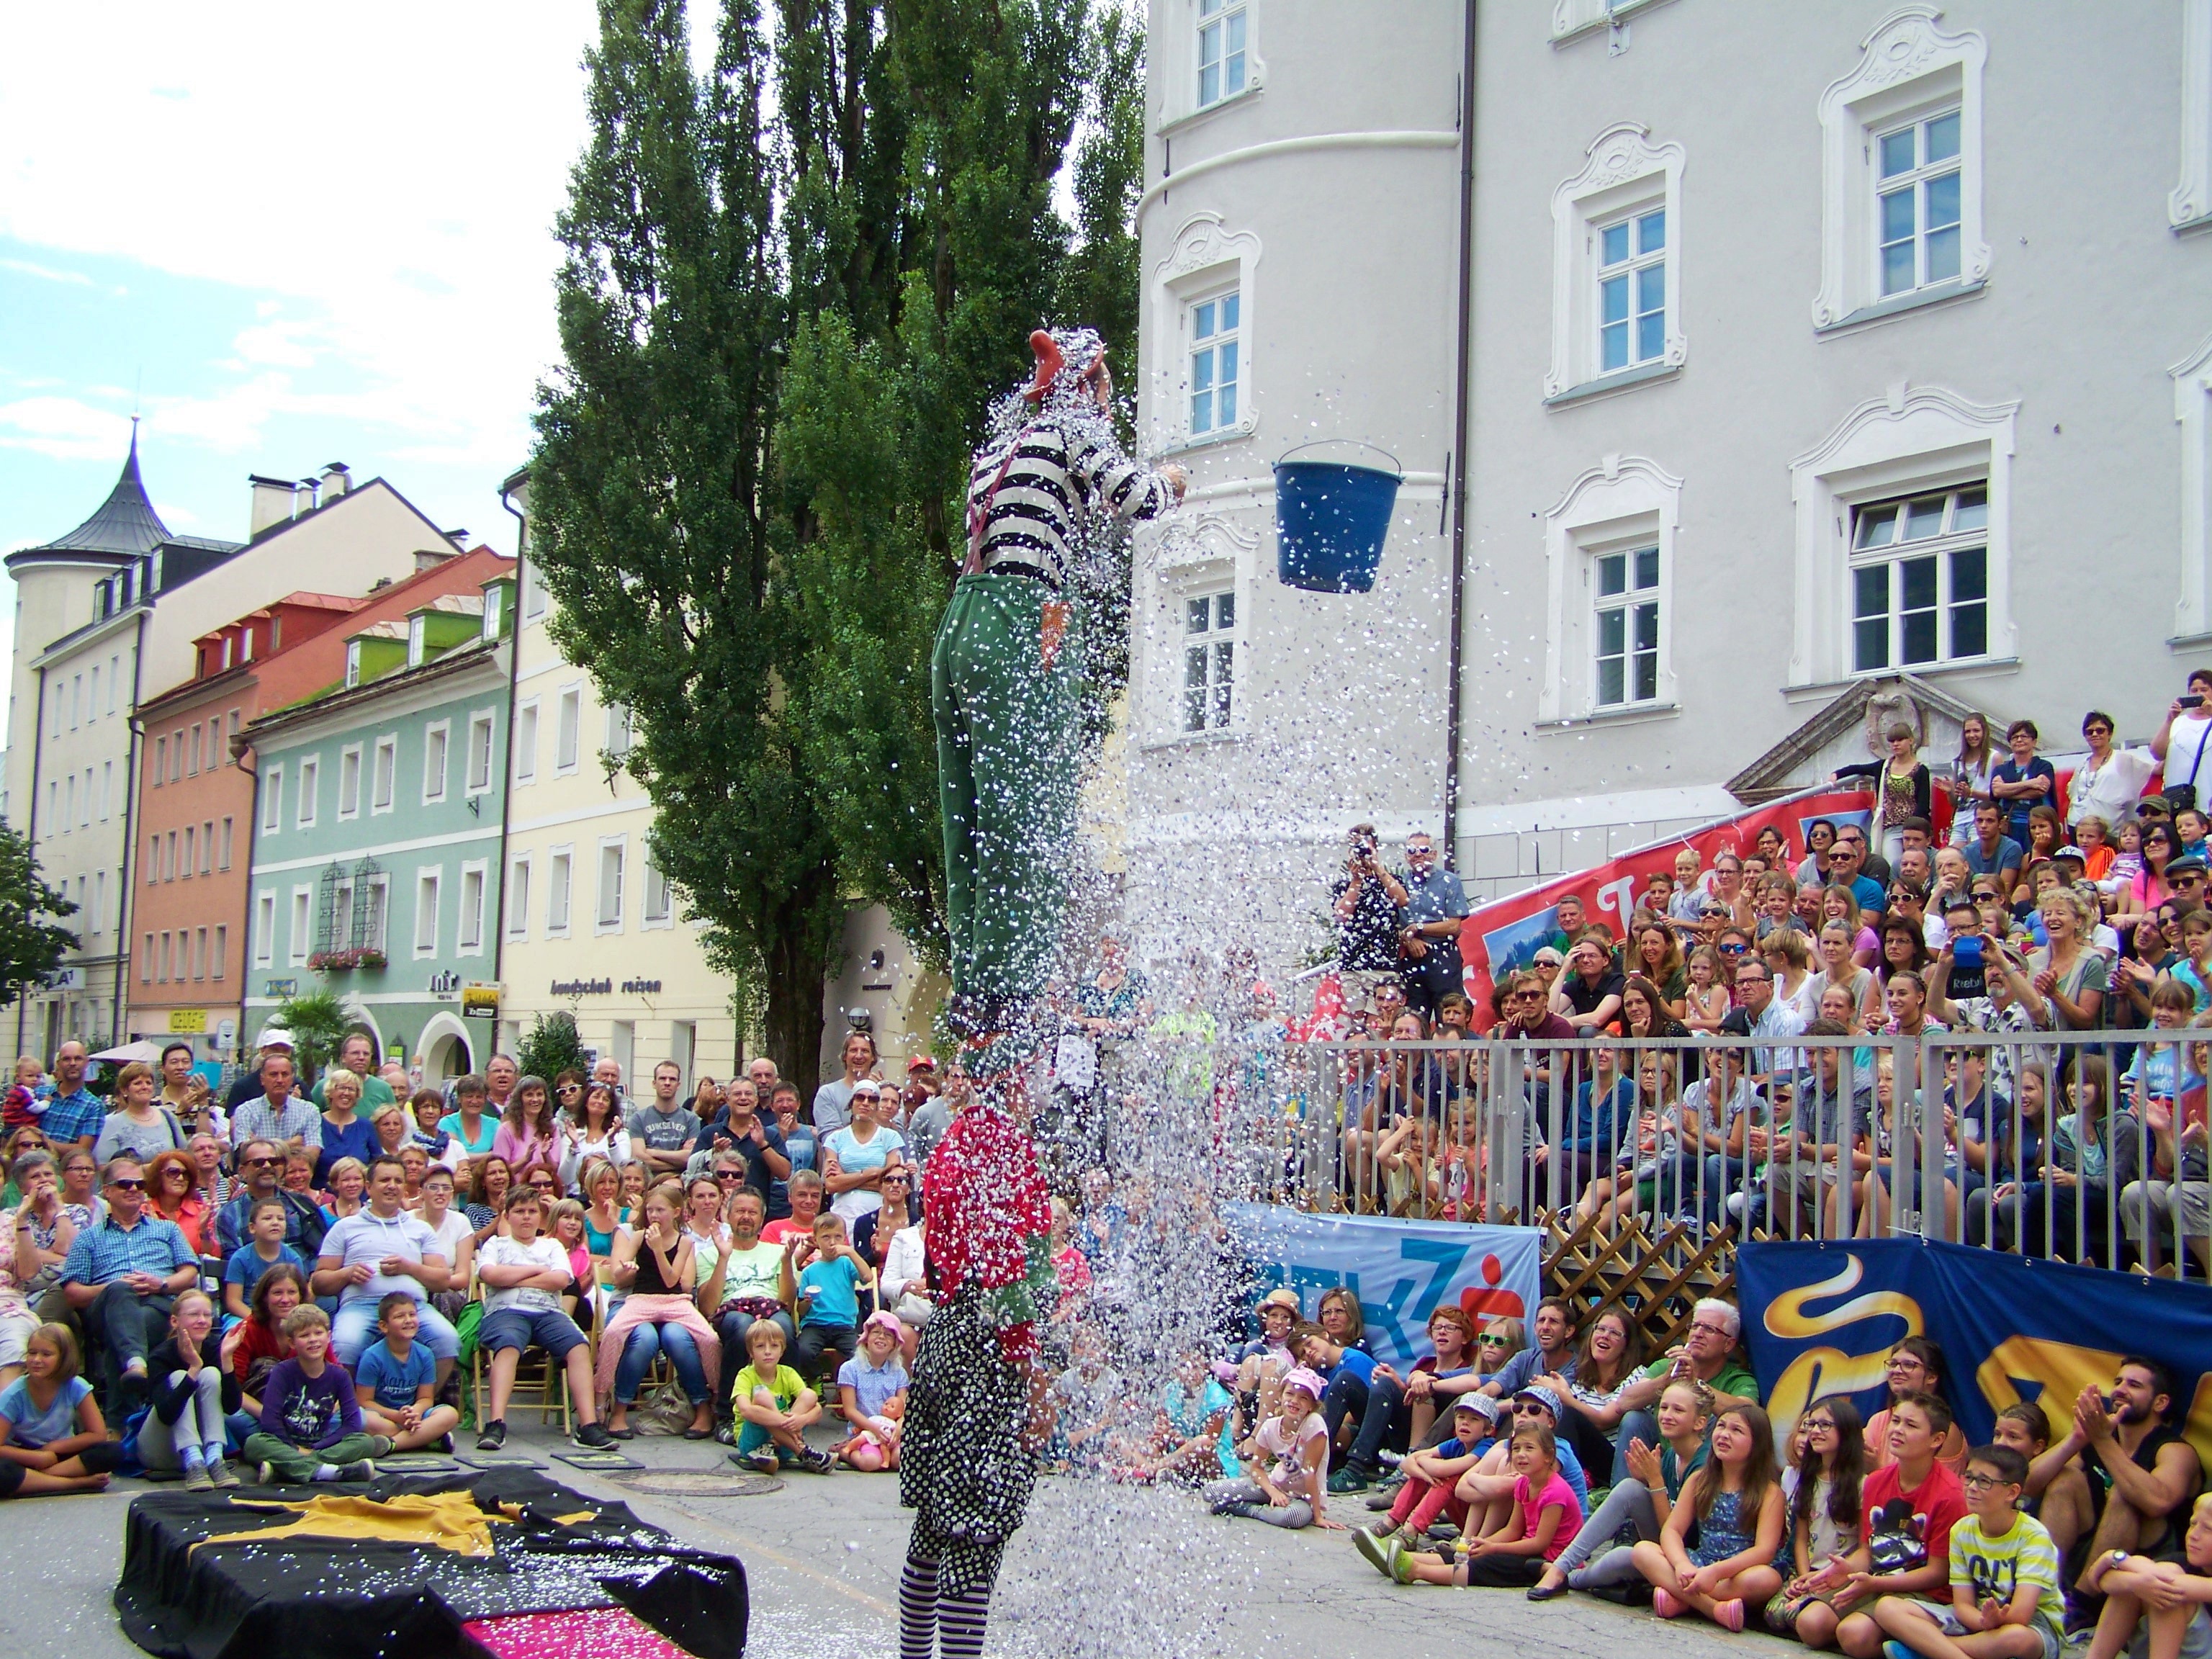
carnival, parade, festival, event, lienz, clown art, outdoor performance